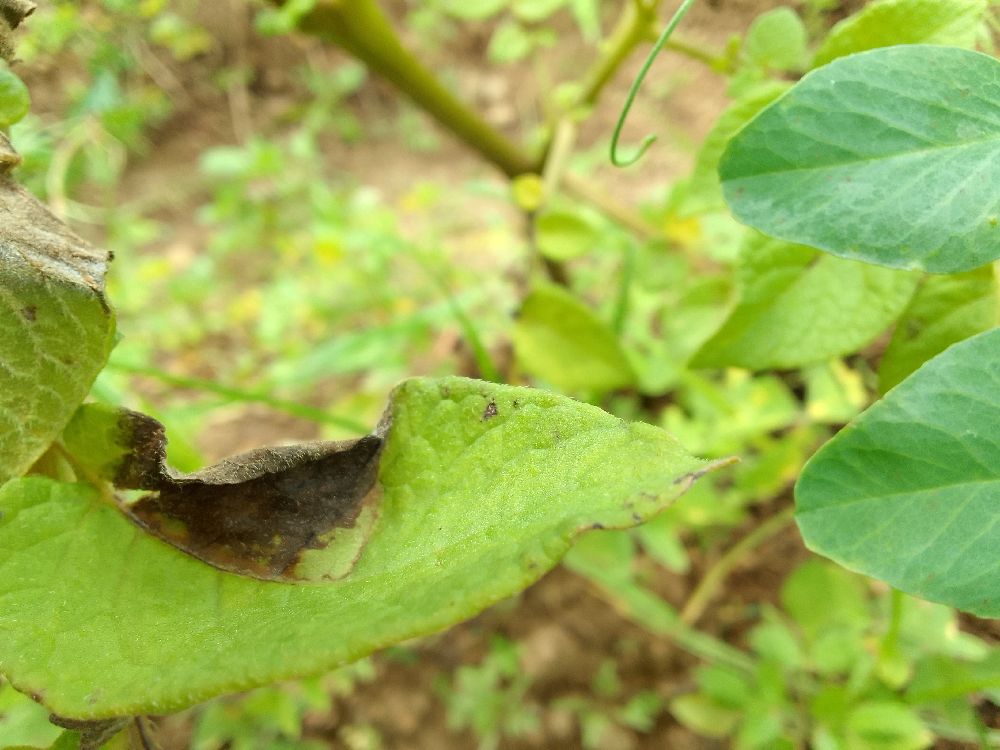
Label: Late blight